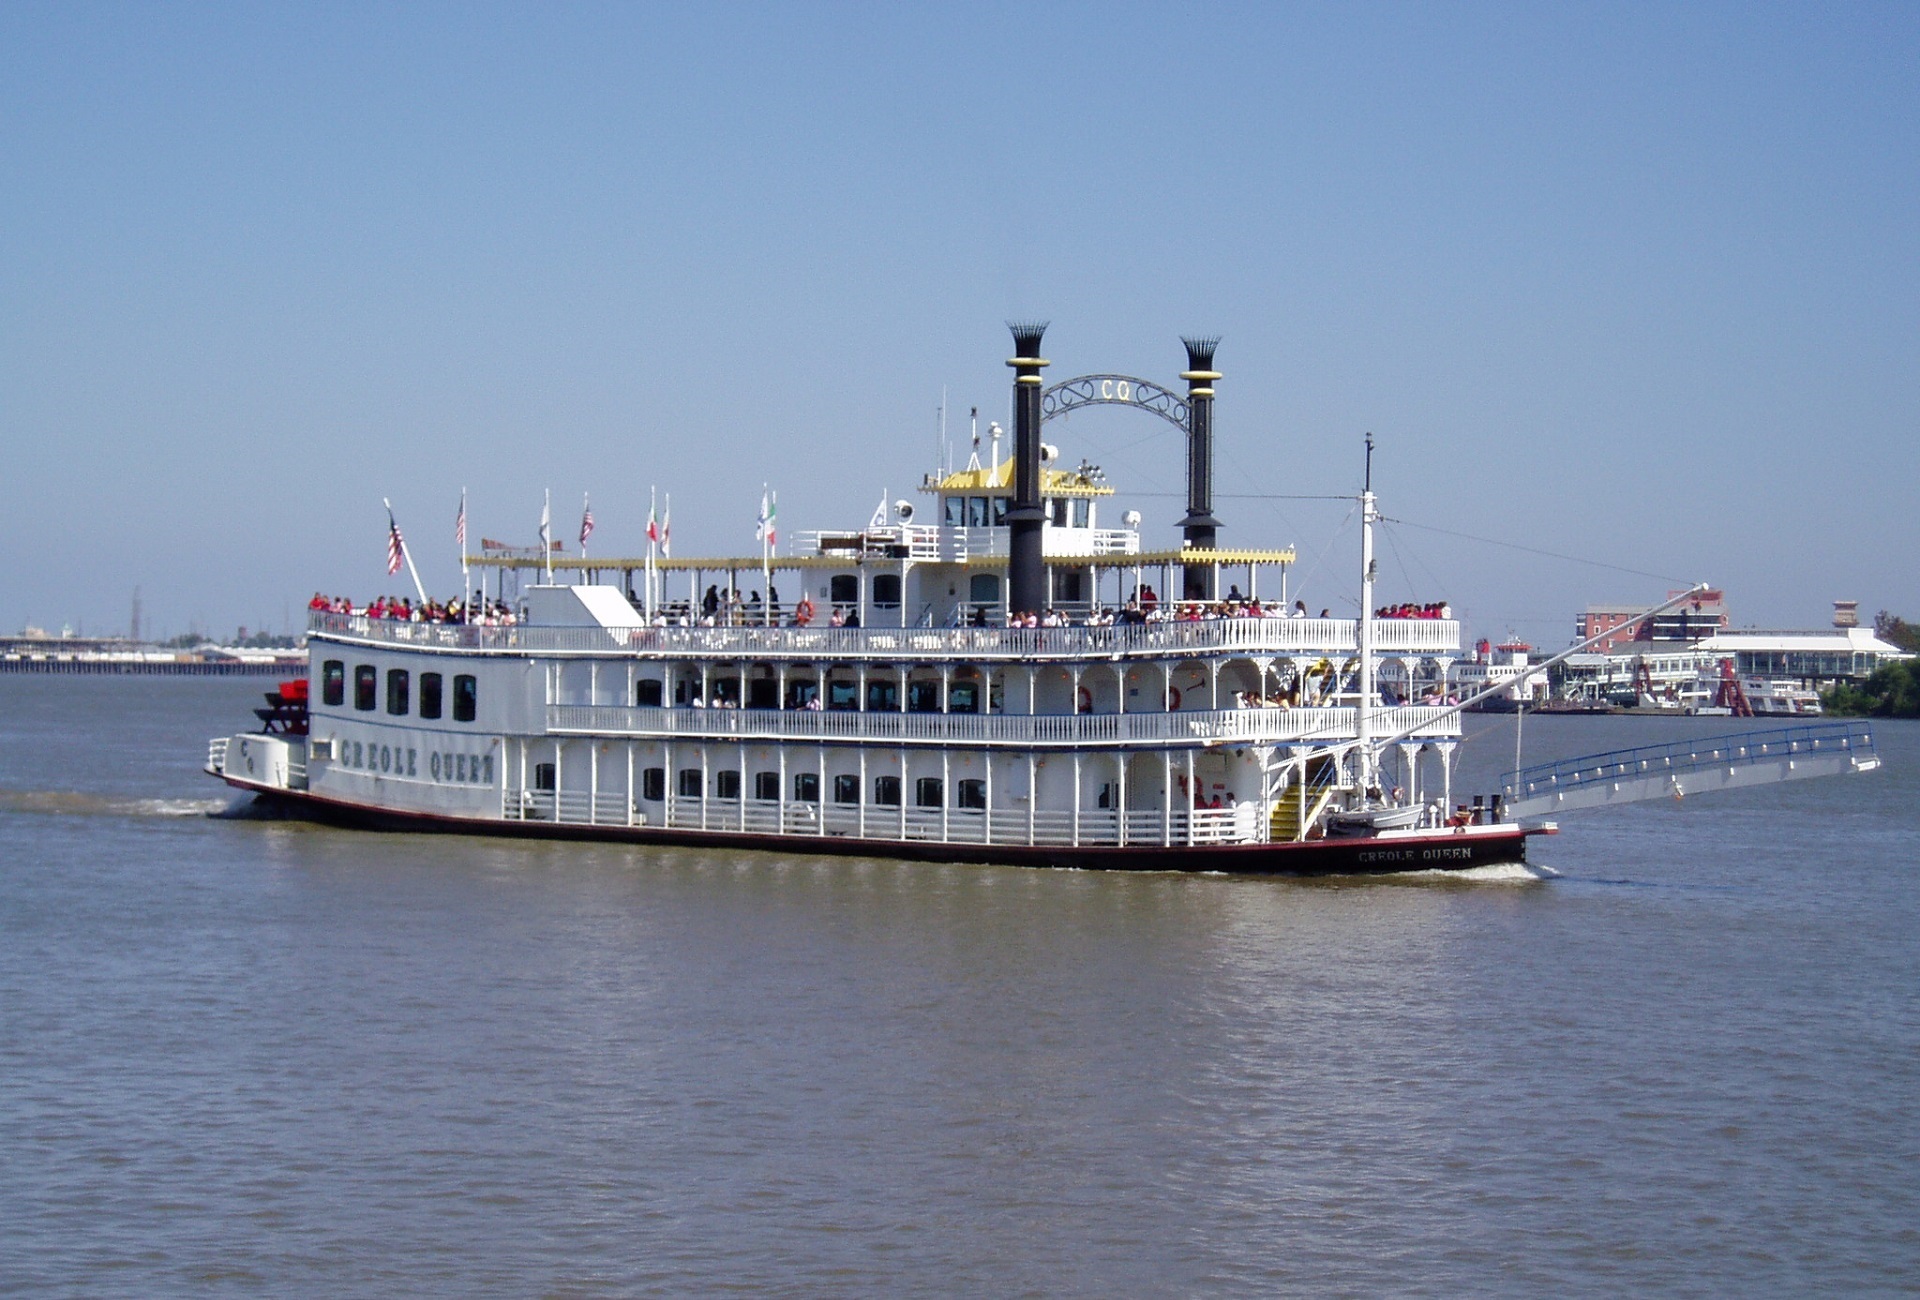
sea, water, boat, river, ship, panorama, reflection, vehicle, scenic, usa, harbor, sightseeing, attraction, historic, cargo ship, ferry, nautical, tourists, history, channel, paddlewheeler, watercraft, steamboat, motor ship, passenger ship, riverboat, new orleans, paddle steamer, freight transport, ocean liner, louisiana